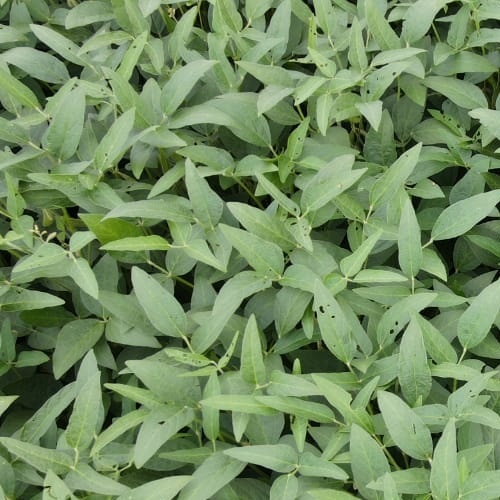
Label: Diabrotica_speciosa